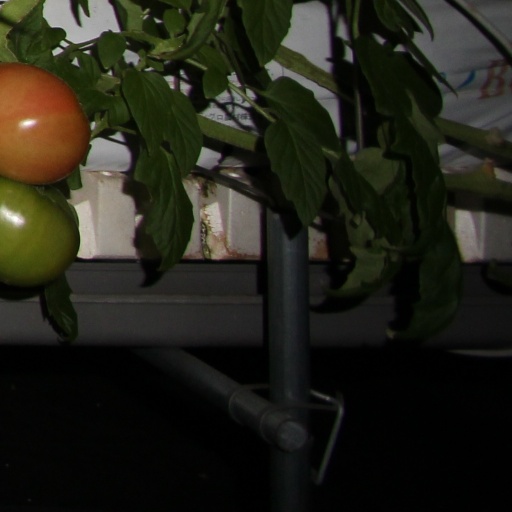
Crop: tomato